Long Island City

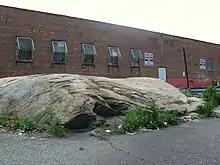
Ancient boulder, a glacial erratic, partly blocking 12th Street

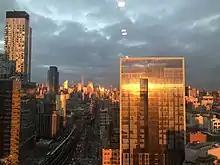
Looking west from an apartment building near Queens Plaza

The city surrendered its independence in 1898 to become part of the City of Greater New York. However, Long Island City survives as ZIP Code 11101 and ZIP Code prefix 111 (with its own main post office) and was formerly a sectional center facility (SCF). The Greater Astoria Historical Society, a nonprofit cultural and historical organization documenting the Long Island City area's history, has operated since 1985.